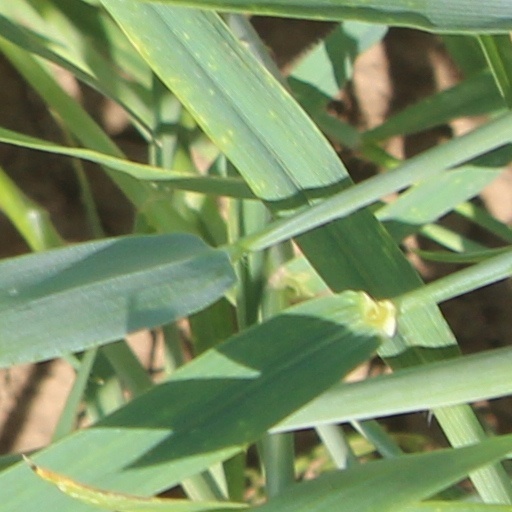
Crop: wheat